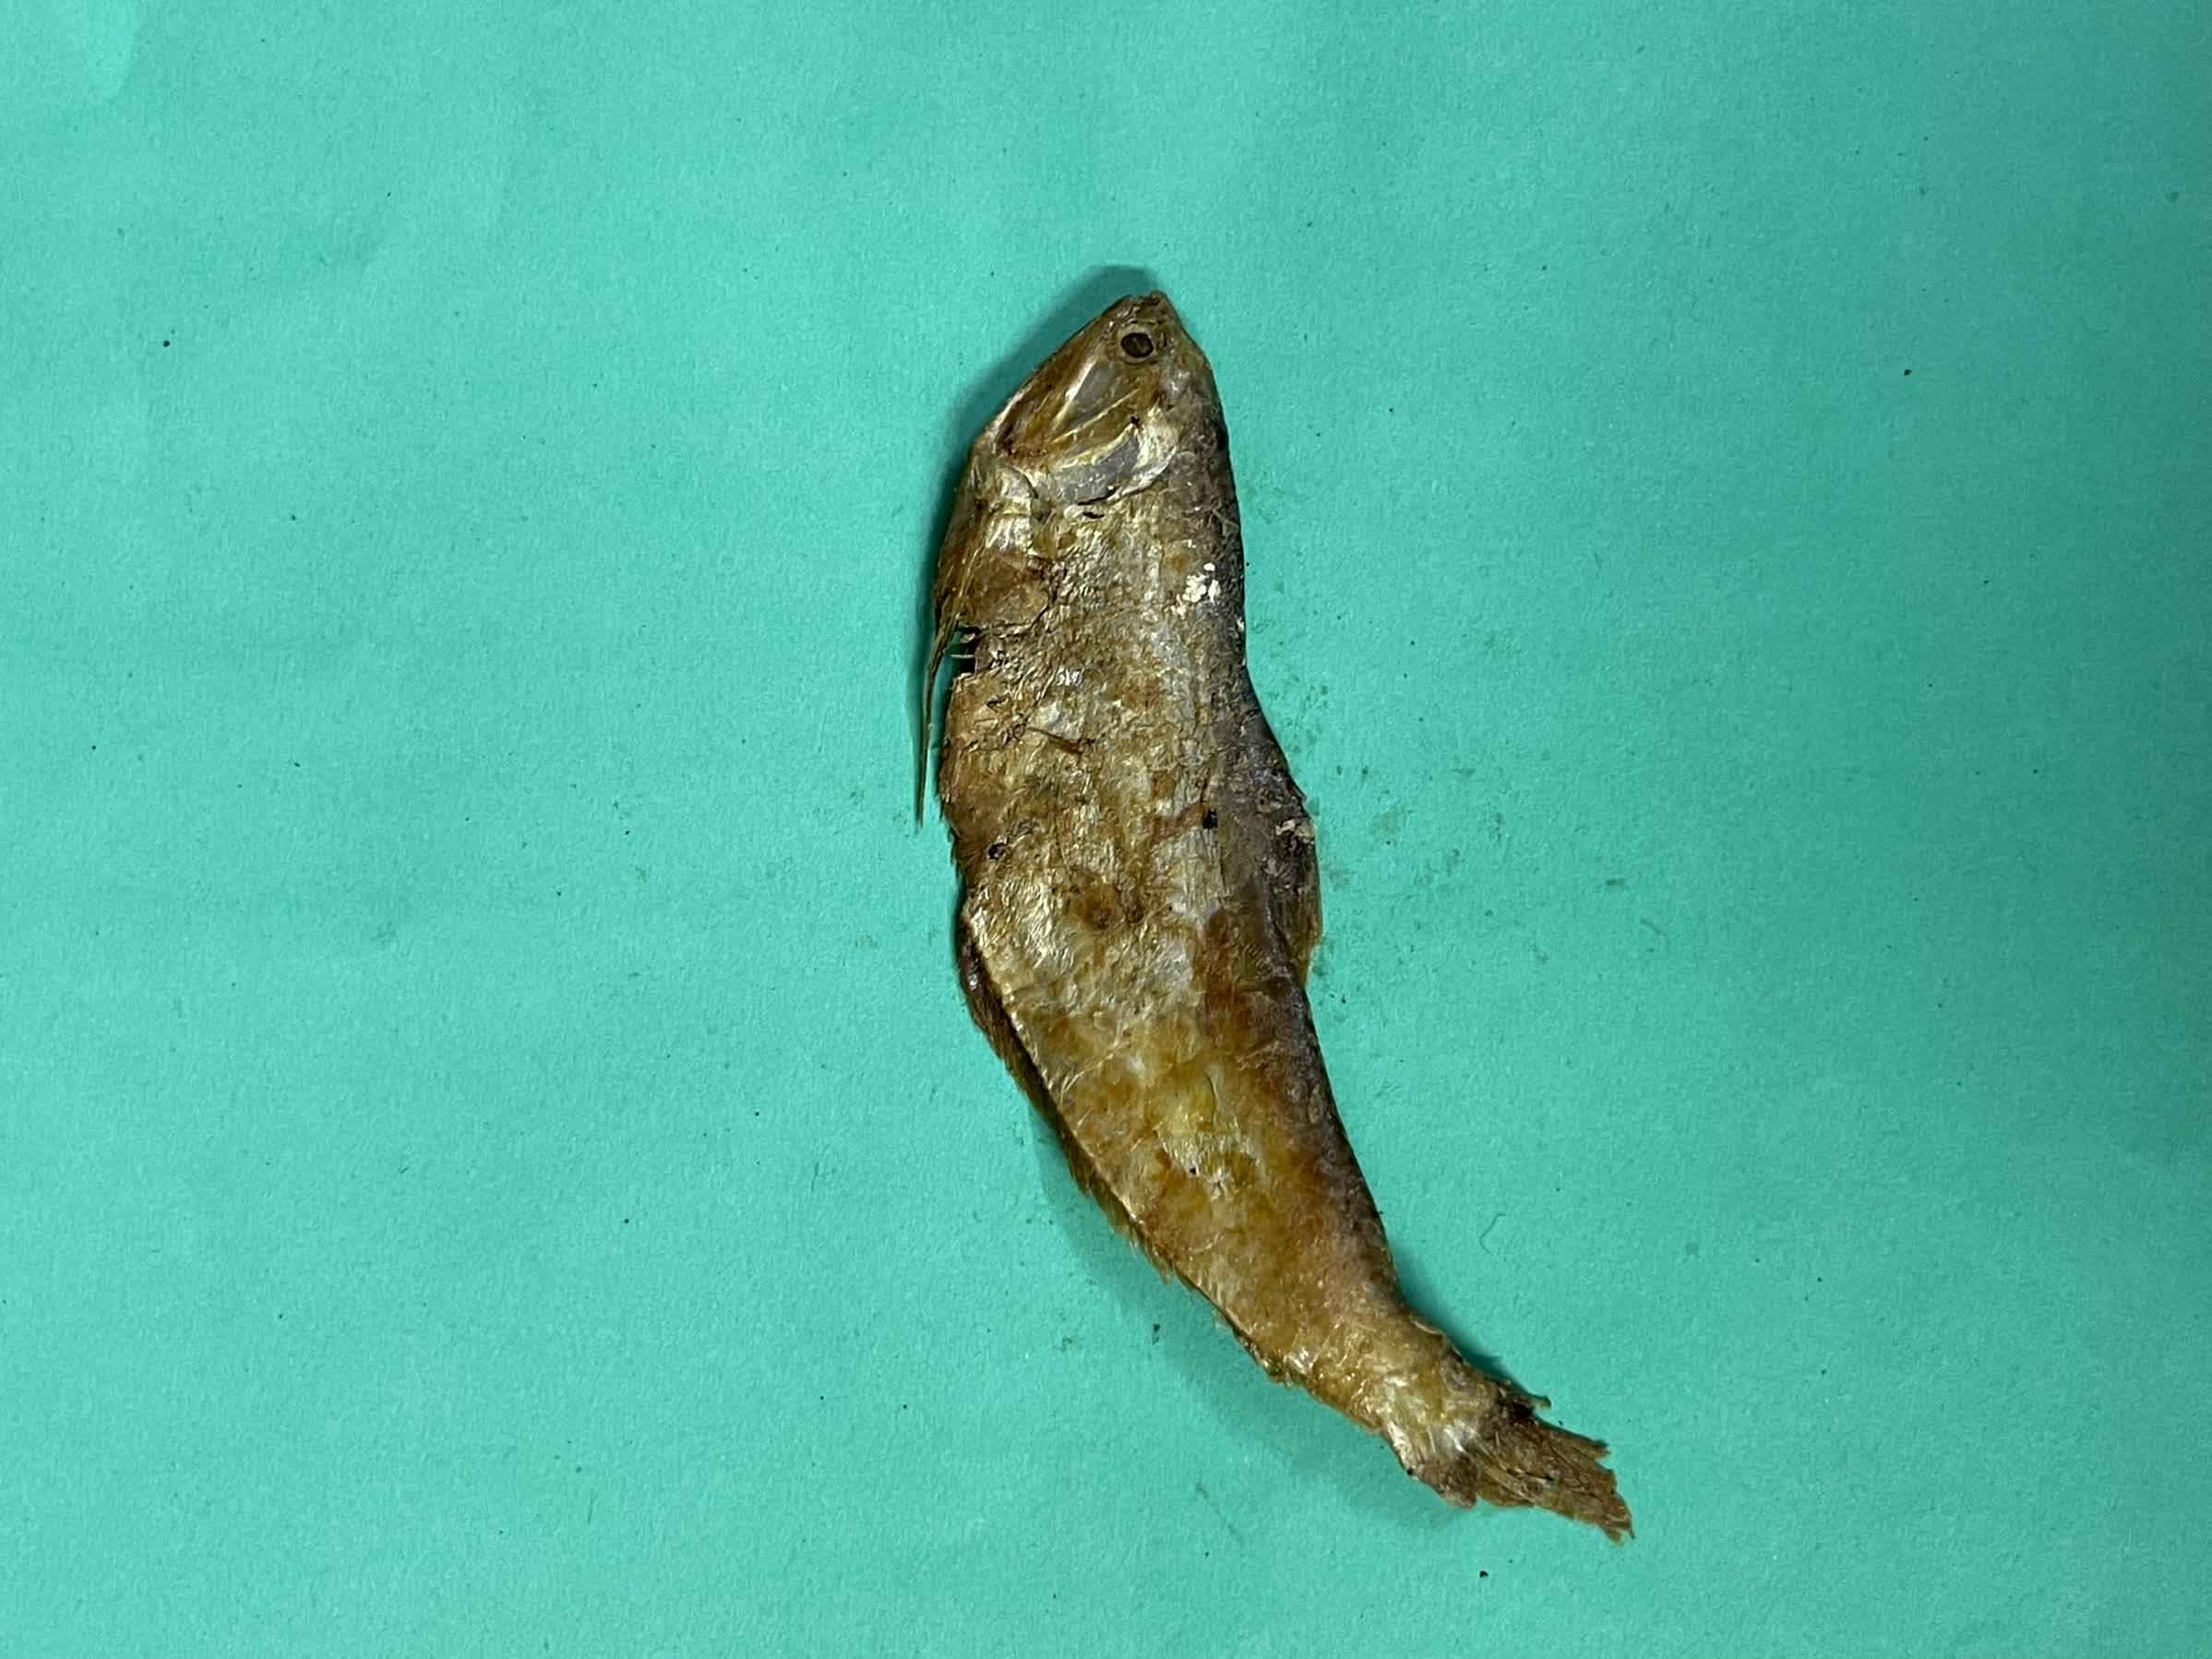
Species: Bashpata